Arizona SB 1070

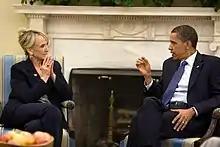
Arizona governor Jan Brewer met with President Barack Obama in June 2010 in the wake of SB 1070, to discuss immigration and border security issues.

The Support Our Law Enforcement and Safe Neighborhoods Act (introduced as Arizona Senate Bill 1070 and commonly referred to as Arizona SB 1070) is a 2010 legislative act in the U.S. state of Arizona that was the broadest and strictest anti-illegal immigration law in the United States when passed. It has received international attention and has spurred considerable controversy.